Manhood: The Masculine Virtues America Needs

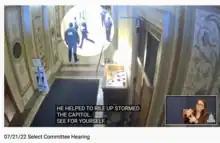
Video of Hawley running from the Capitol on January 6th was widely discussed before the release of "Manhood".

Hawley had previously discussed how his political philosophy had been shaped by studying Theodore Roosevelt, particularly in regard to religion and masculinity. Hawley authored a book in 2007 on Roosevelt. It was announced in early 2022 that Senator Hawley was writing a book on the topic of manhood. The book was supposed to expand on a speech at the National Conservatism Conference delivered by Hawley where he claimed the political left was waging a war on masculinity. Hawley did not disclose the size of advance he was paid to write "Manhood".